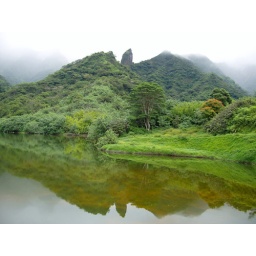
tropical forest mirrors in lake